Sukerchakia Misl

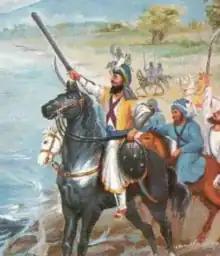
Painting of Charat Singh during an engagement with Afghan Durrani forces

Once he reached an age of maturity, Budda was baptized into the Khalsa order by Guru Gobind Singh himself and was renamed as Budh Singh. Budh Singh was a warrior of high repute in his time. When Budh Singh died in 1716, his wife committed suicide so they were cremated together. He was survived by two sons, Naudh Singh and Chanda Singh. Chanda was the progenitor of the Sandhawalia family of Raja Sansi.